John L. Chapin

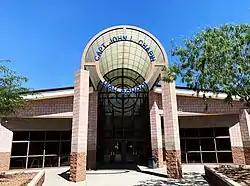
Captain John L. Chapin High School in El Paso, Texas, named after Chapin

His legacy is memorialized in the name of Captain John L. Chapin High School in El Paso, which was dedicated in 2001. The committee to decide the name for the new school initially planned to use the name of a local Hispanic war hero, but spoke with many living members of Company E, who insisted on Chapin's name instead. They cited Chapin's selflessness, refusal to accept promotions, and respect for the people he led.